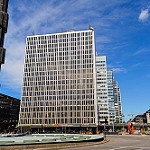
Scene: Outdoor